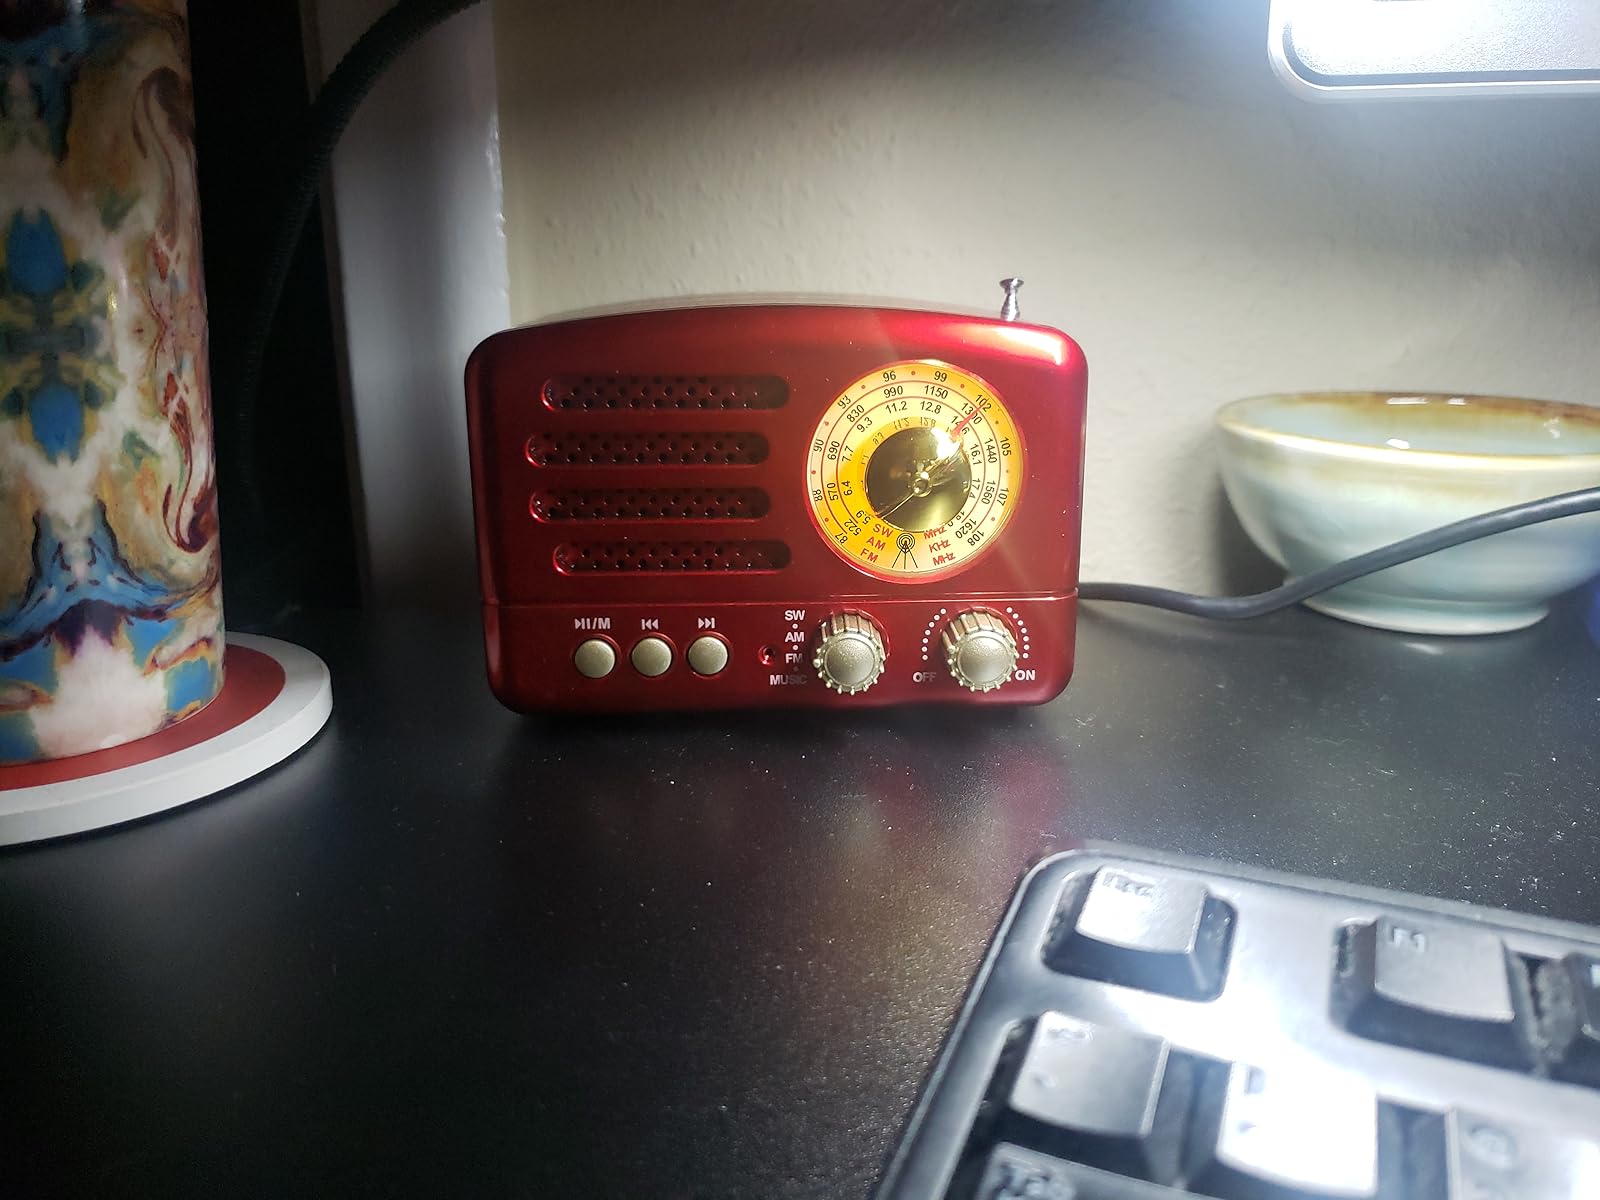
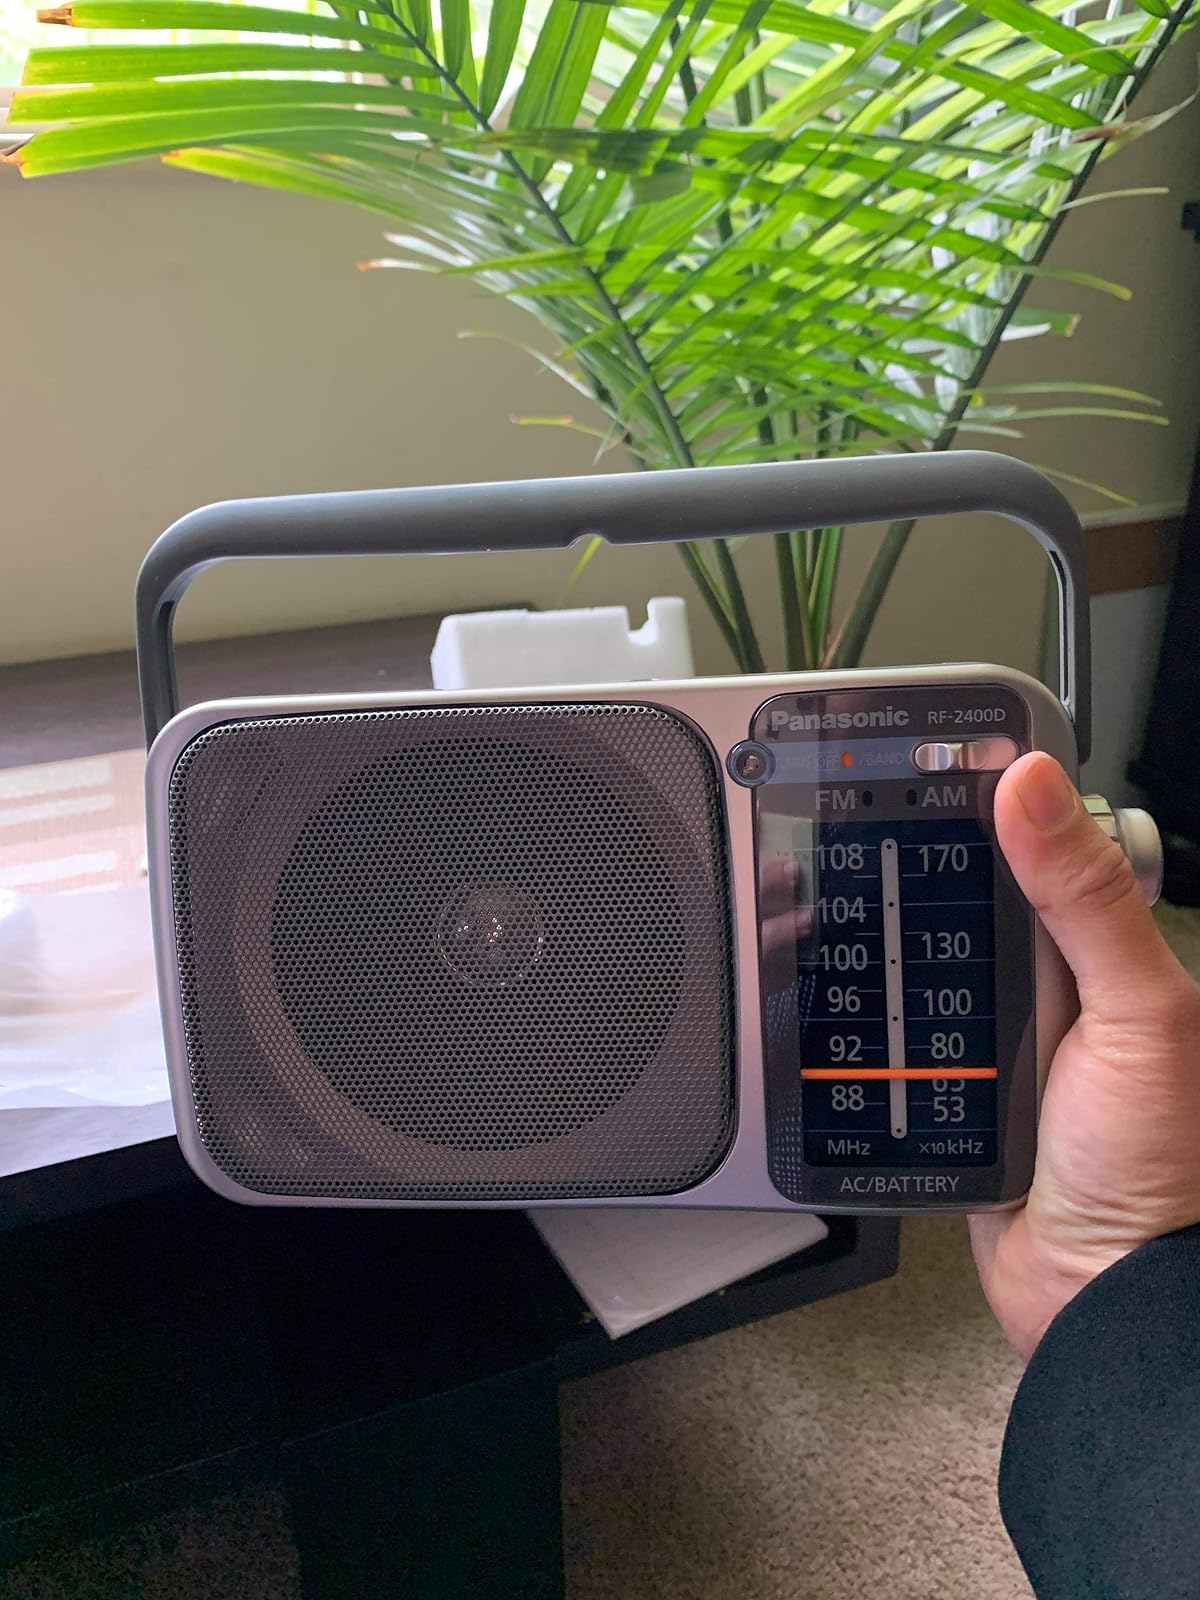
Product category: radio
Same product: no